Hīhītahi railway station

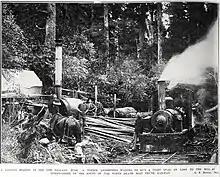
Turangarere logging tramway in 1911

A service road to help with building the railway was formed in 1887, when the route was first surveyed. The Public Works Department (PWD) had the rail and telegraph lines through Hīhītahi built by 1906. NZR took it over as a flag station on 1 July 1908, when the railhead from the south was extended from Mataroa to Waiouru.